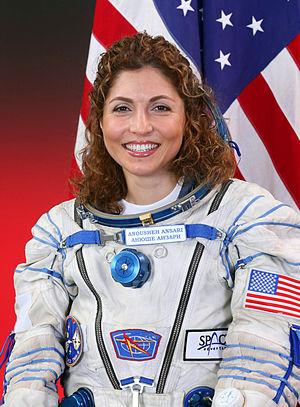
Anousheh Ansari, née Anousheh Raissyan le 12 septembre 1966 à Mechhed, en Iran, est une femme d'affaires irano-américaine. Elle est principalement connue pour être la première femme touriste spatial.